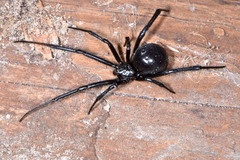
Species: Lactrodectus_hesperus